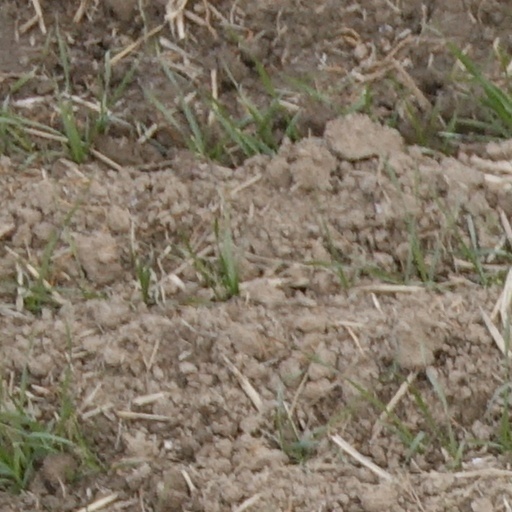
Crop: wheat